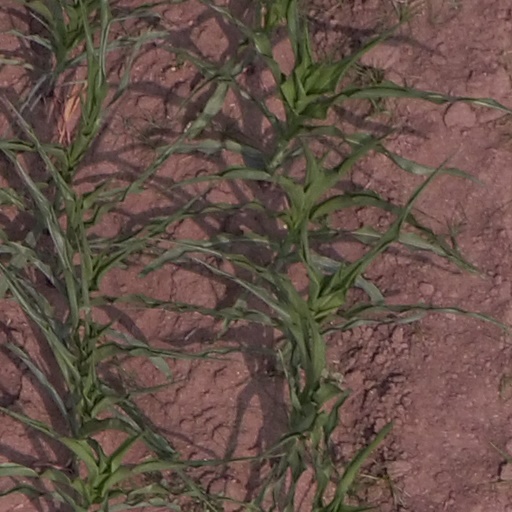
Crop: maize; corn